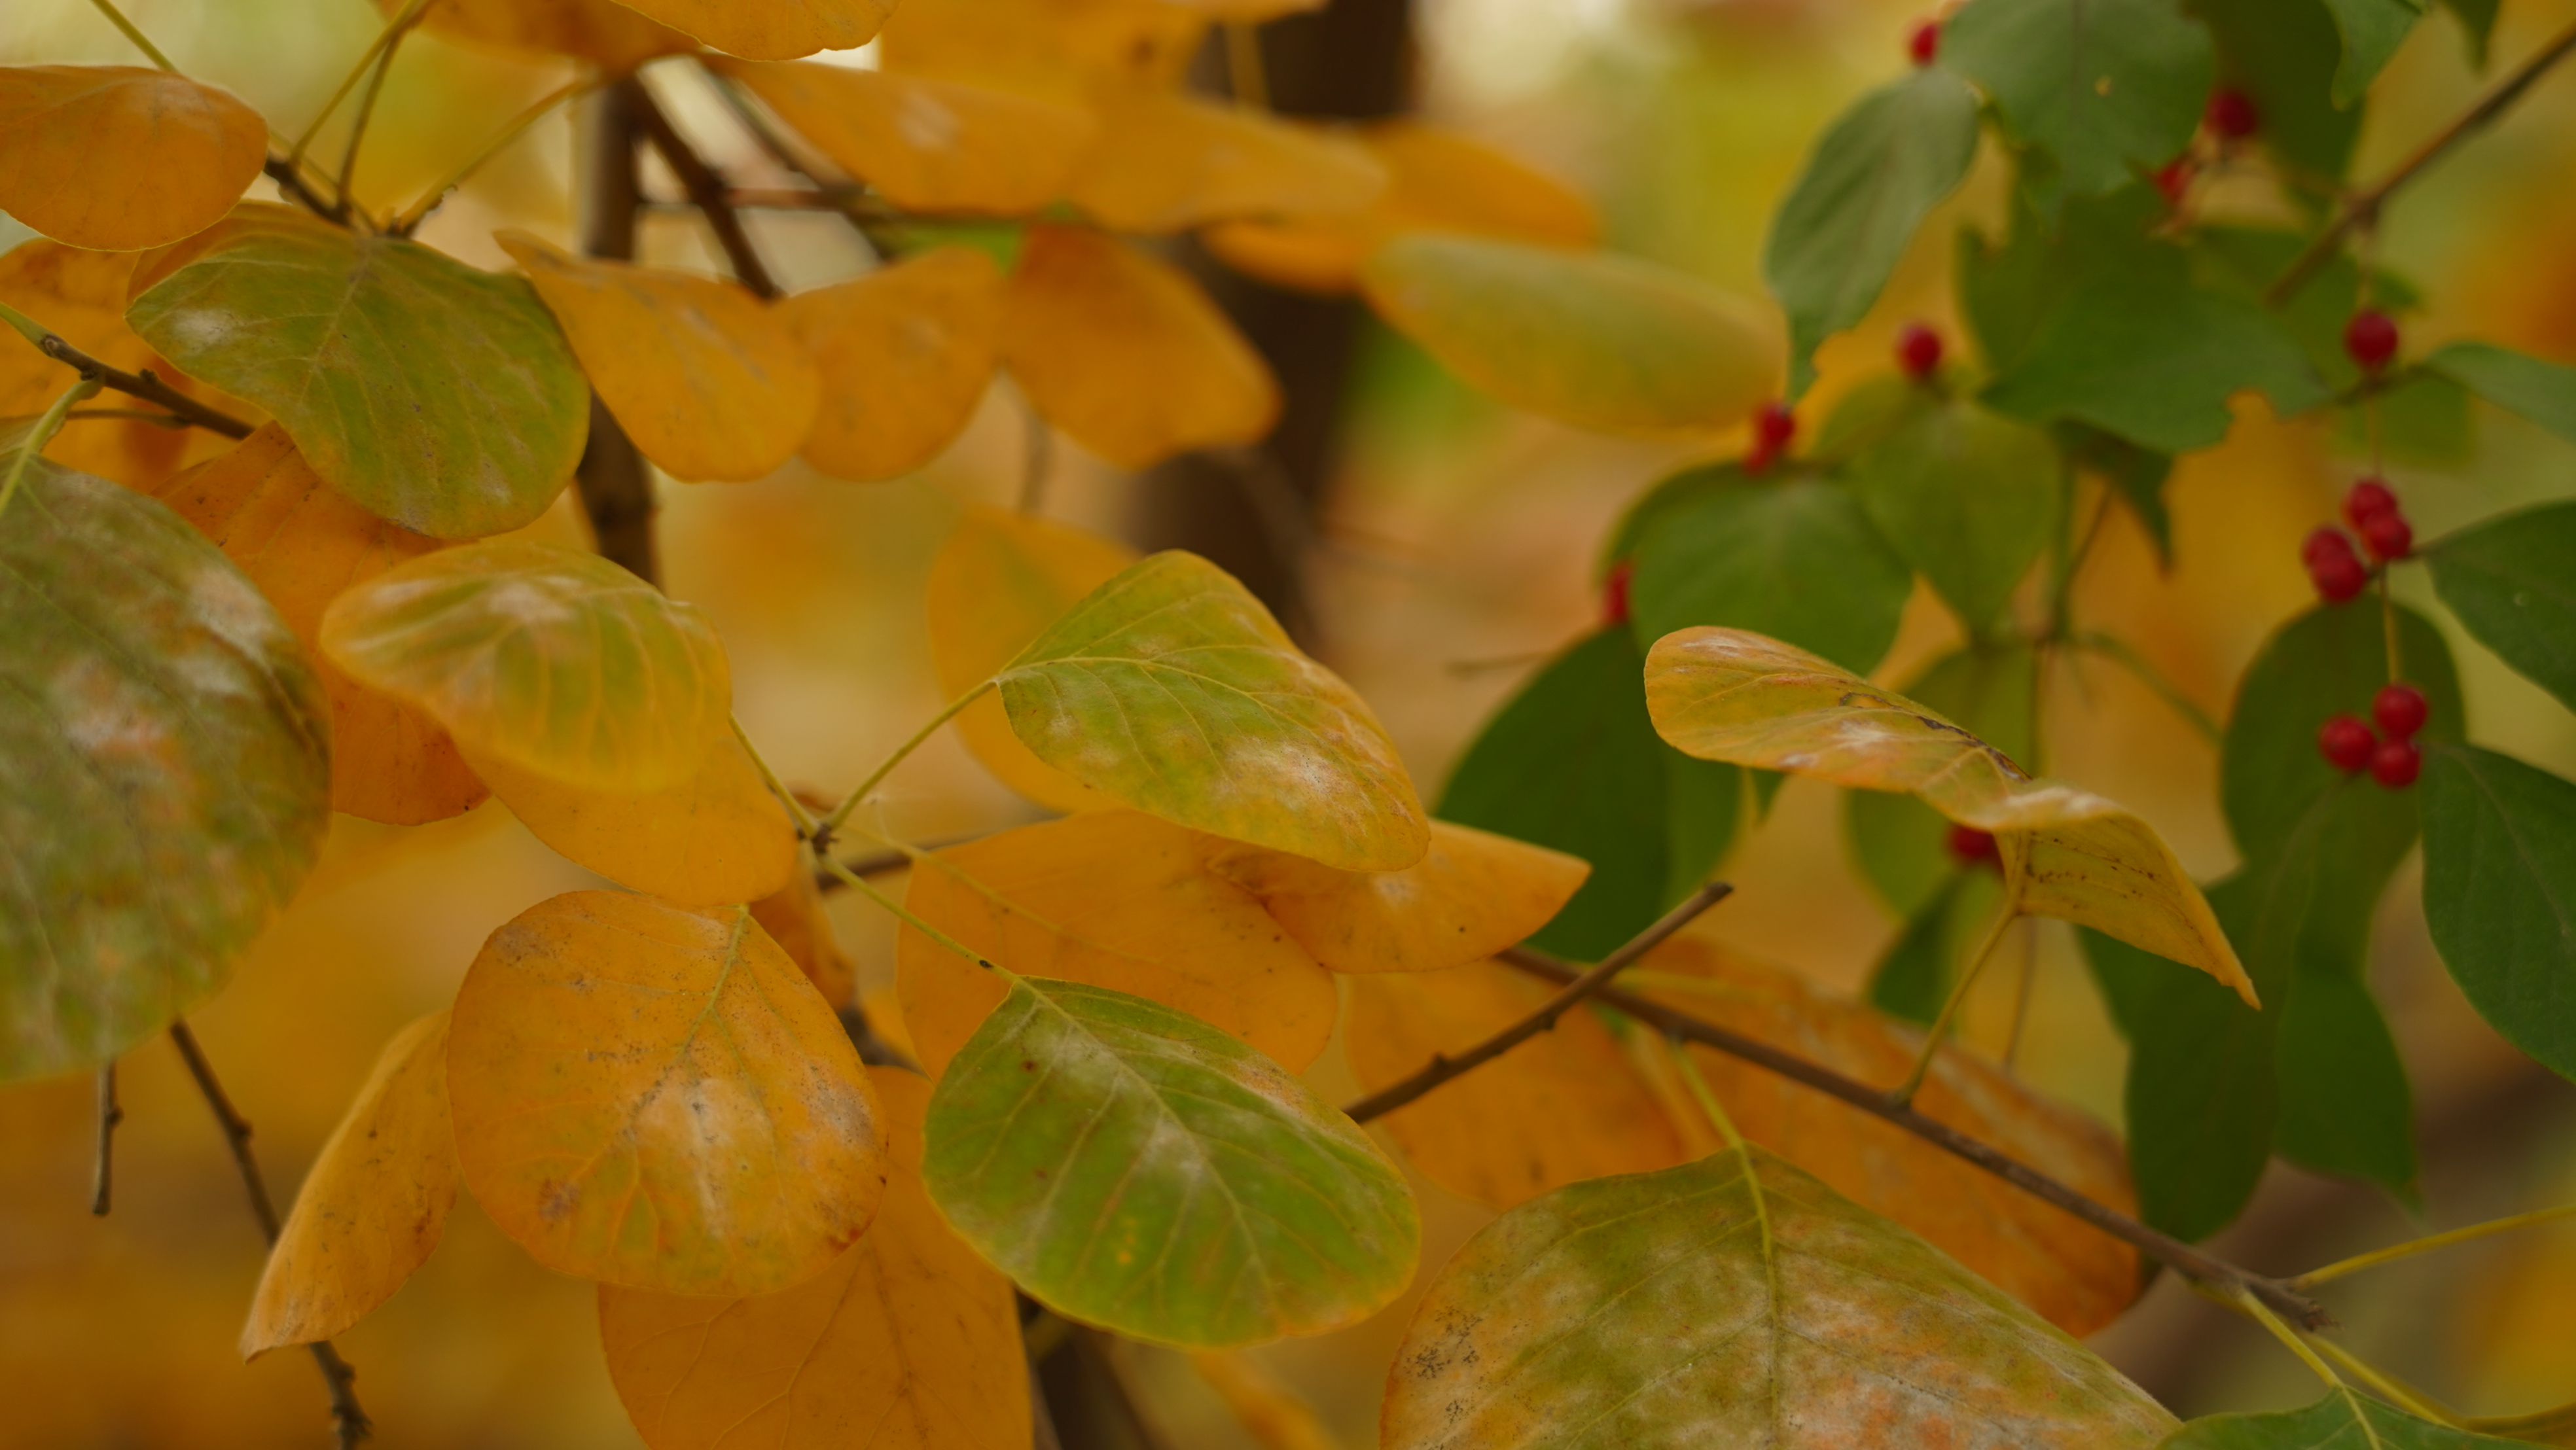
red, bean, plant, leaf, branch, twig, wood, amber, groundcover, terrestrial plant, deciduous, flowering plant, tree, Tints and shades, peach, annual plant, plant pathology, plant stem, temperate broadleaf and mixed forest, autumn, herb, Northern hardwood forest, birch family, trunk